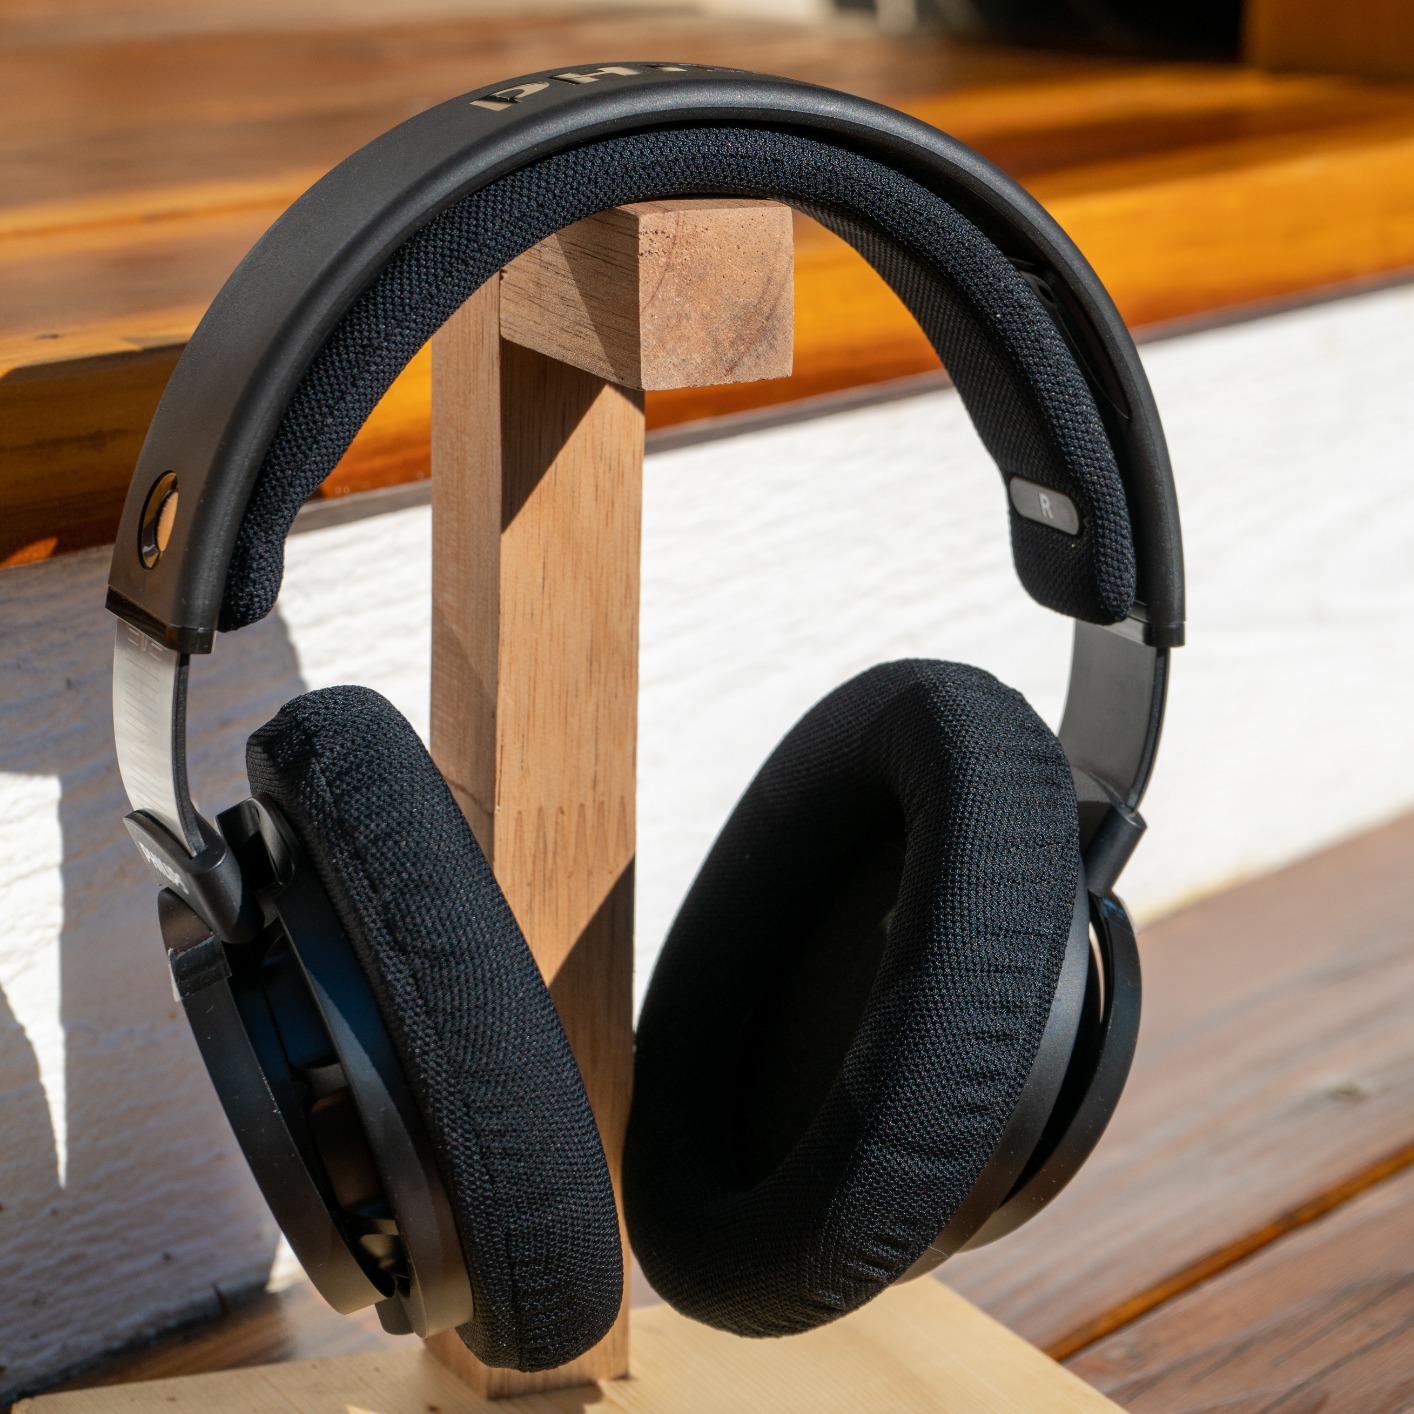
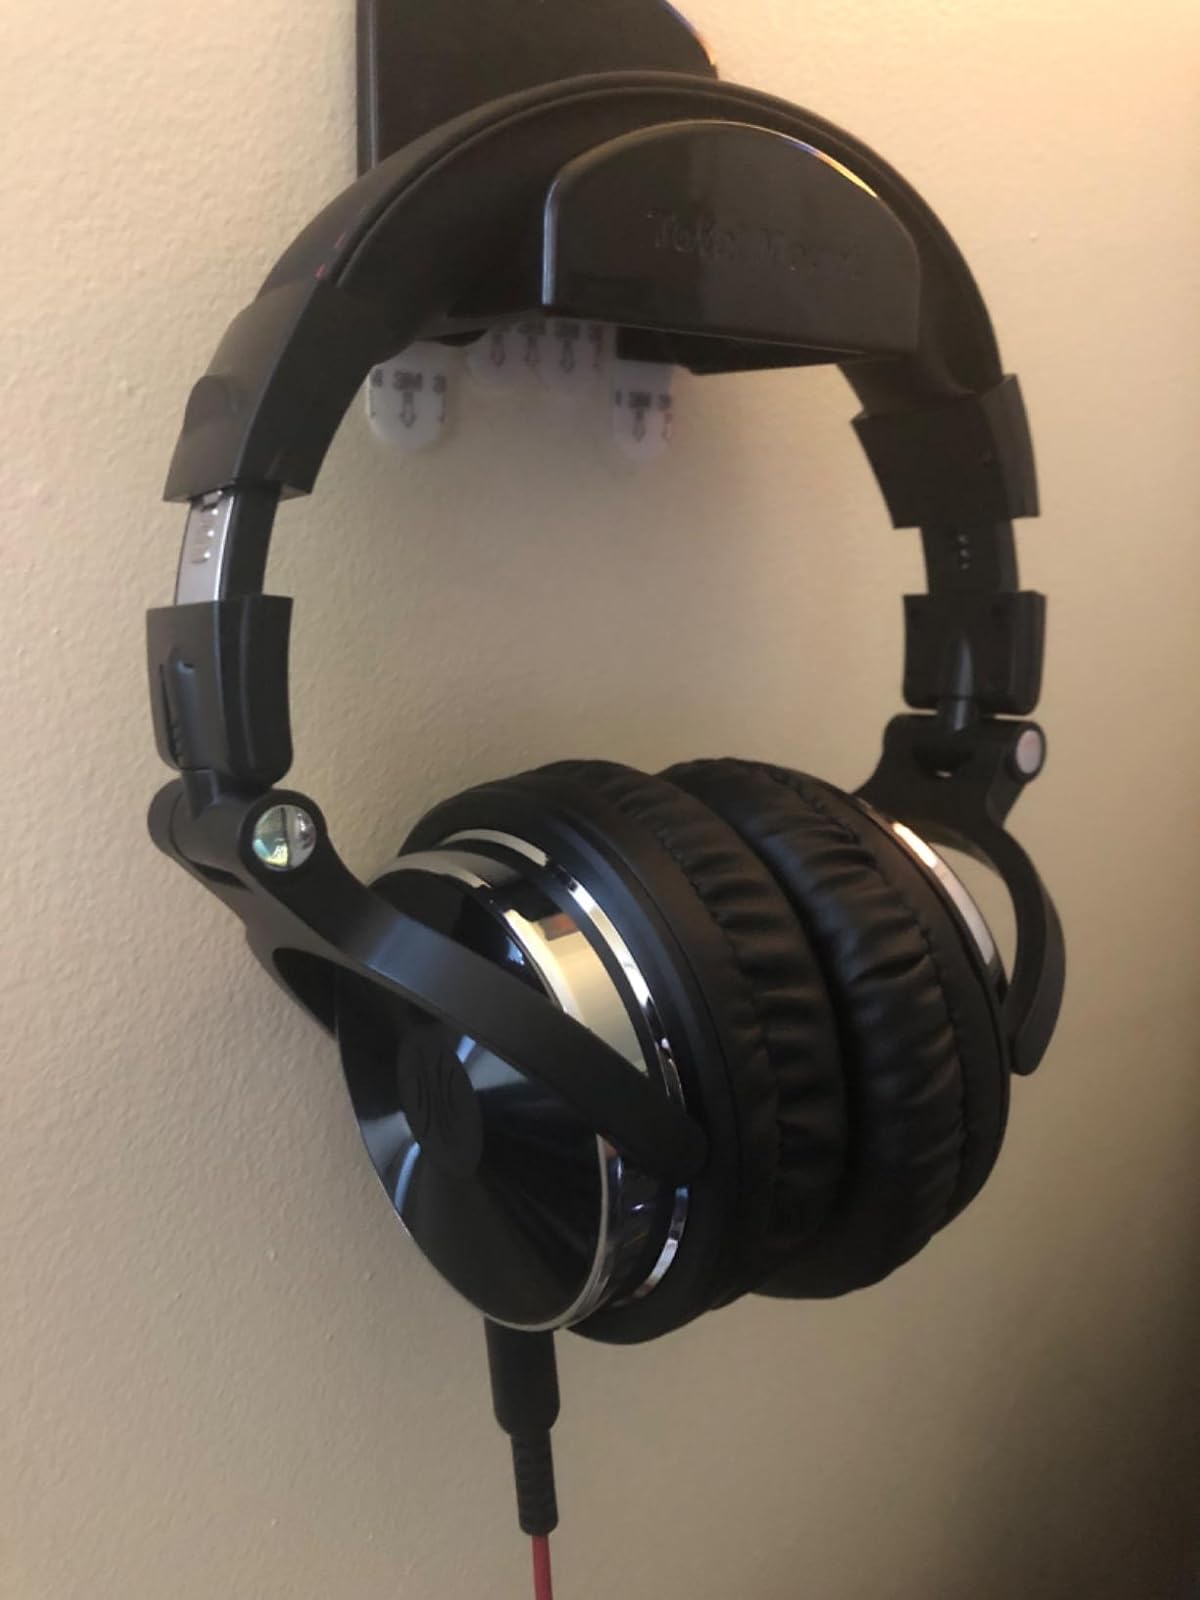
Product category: headphones
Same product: no